Charles Edward Wyzanski Jr.

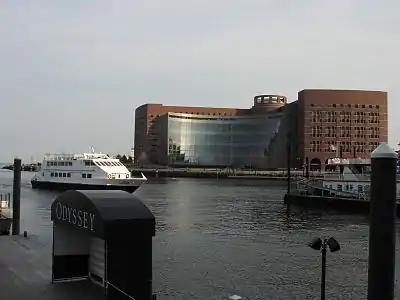
John Joseph Moakley United States Courthouse of the United States District Court for the District of Massachusetts (built 1999)

Wyzanski was recommended by Secretary of Labor Frances Perkins and nominated by President Franklin D. Roosevelt on December 1, 1941, to a seat on the United States District Court for the District of Massachusetts vacated by Judge Hugh Dean McLellan. He was confirmed by the United States Senate on December 16, 1941, and received his commission on December 19, 1941. He served as Chief Judge from 1965 to 1971. He assumed senior status on September 1, 1971. His service was terminated on September 3, 1986, due to his death in Boston.